UK immigration enforcement

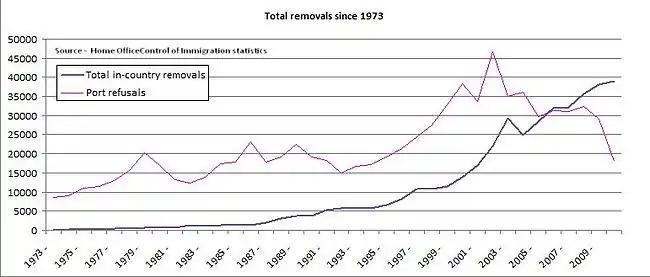
Total immigration removals 1973 - 2010. In 2006 in-country enforced removals overtook refusals at the border for the first time.

The growth in enforcement resources, the increase in removals and the focus on illegal workers are all illustrated by the rise in illegal working operations between 2004 and 2006. In 2004 there were 1,600 enforcement operations against illegal workers, a 360% increase on the previous year, which detected 3,330 people working illegally. In a parliamentary reply in 2009 the Home Secretary reported that, in 2005/06, there had been 2915 operations targeting illegal workers which resulted in 3819 arrests. By 2007/08 this had risen to 7178 operations and 5589 arrests.